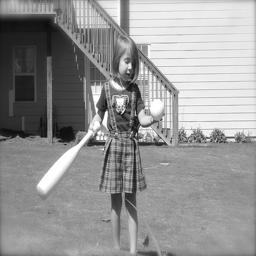
Girl wearing a plaid jumper with a baseball and bat.
A young girl is playing with a ball and a bat
A little girl holding a bat and a softball.
A small girl prepares to swing at a ball with her bat.
A young girl holding a softball and a bat